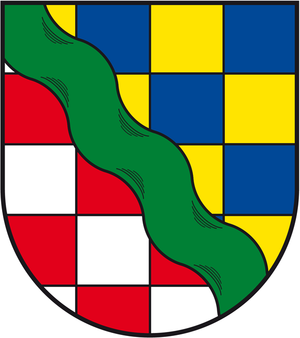
Dillendorf est une municipalité du Verbandsgemeinde Kirchberg, dans l'arrondissement de Rhin-Hunsrück, en Rhénanie-Palatinat, dans l'ouest de l'Allemagne.